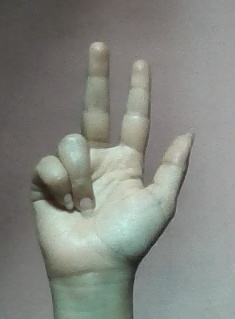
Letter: al